Charles Robert Hager

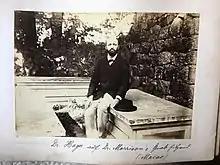
Hager at Dr. Robert Morrison's graveyard, Macao

Rev. Dr. Charles Robert Hager (October 27, 1851 - July 13, 1917) was a Swiss-born American missionary sent to Hong Kong and China by the American Board of Commissioners for Foreign Missions (ABCFM) to start the Hong Kong Mission (later renamed as South China Mission) in 1883. He was best known as the baptizer of Dr. Sun Yat-sen, the first president and founding father of the Republic of China. Rev. Hager was the founder, and was regarded as the first Minister-in-charge, of the in Hong Kong.